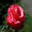
Label: rose